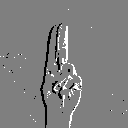
ASL letter: u